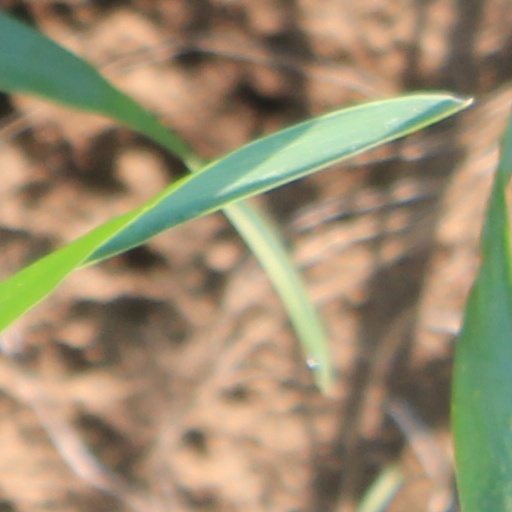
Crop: wheat